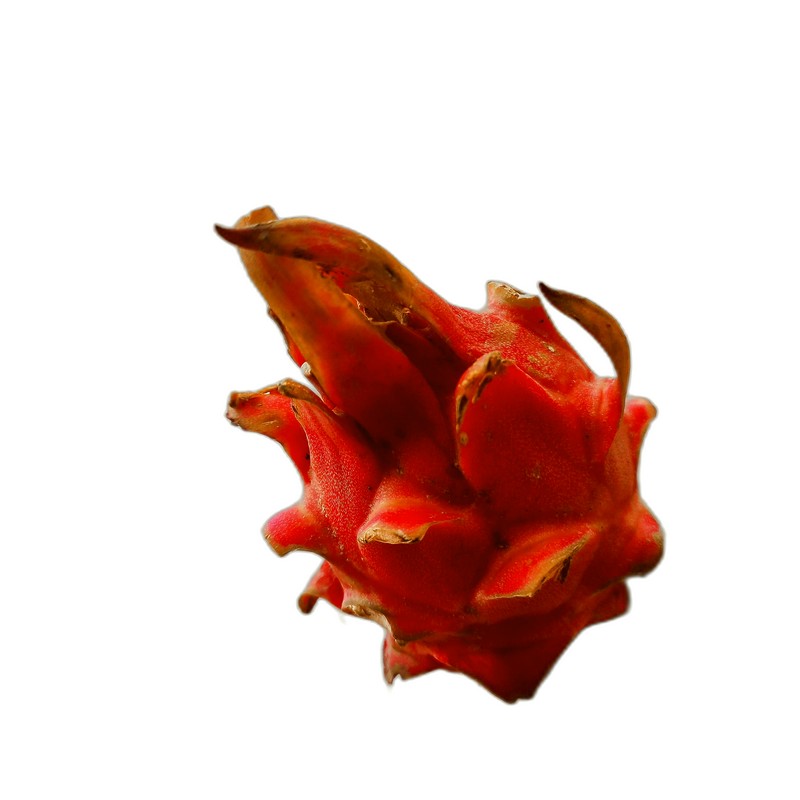
Label: Defect Dragon Fruit